Armthorpe

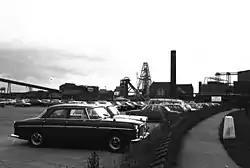
Markham Main Colliery

During the late 19th and for most of the 20th century Armthorpe became known for its Coal mining and a deep seam Colliery was sunk; the pit was named Markham Main. The mining increased the local population dramatically and whole new housing estates were constructed to house the mining workers. These housing estates were famous for their architectural layout. From the air you can see that the houses are formed into rings or crescents, similar examples can be seen in Rossington.